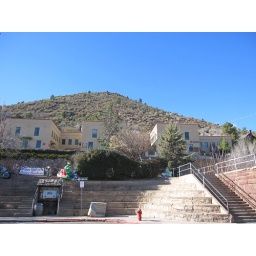
the staircase in the center of town that takes you up to the street above (shortcut to walking up the cut backs)